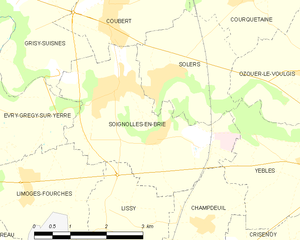
Carte des communes françaises Soignolles-en-Brie